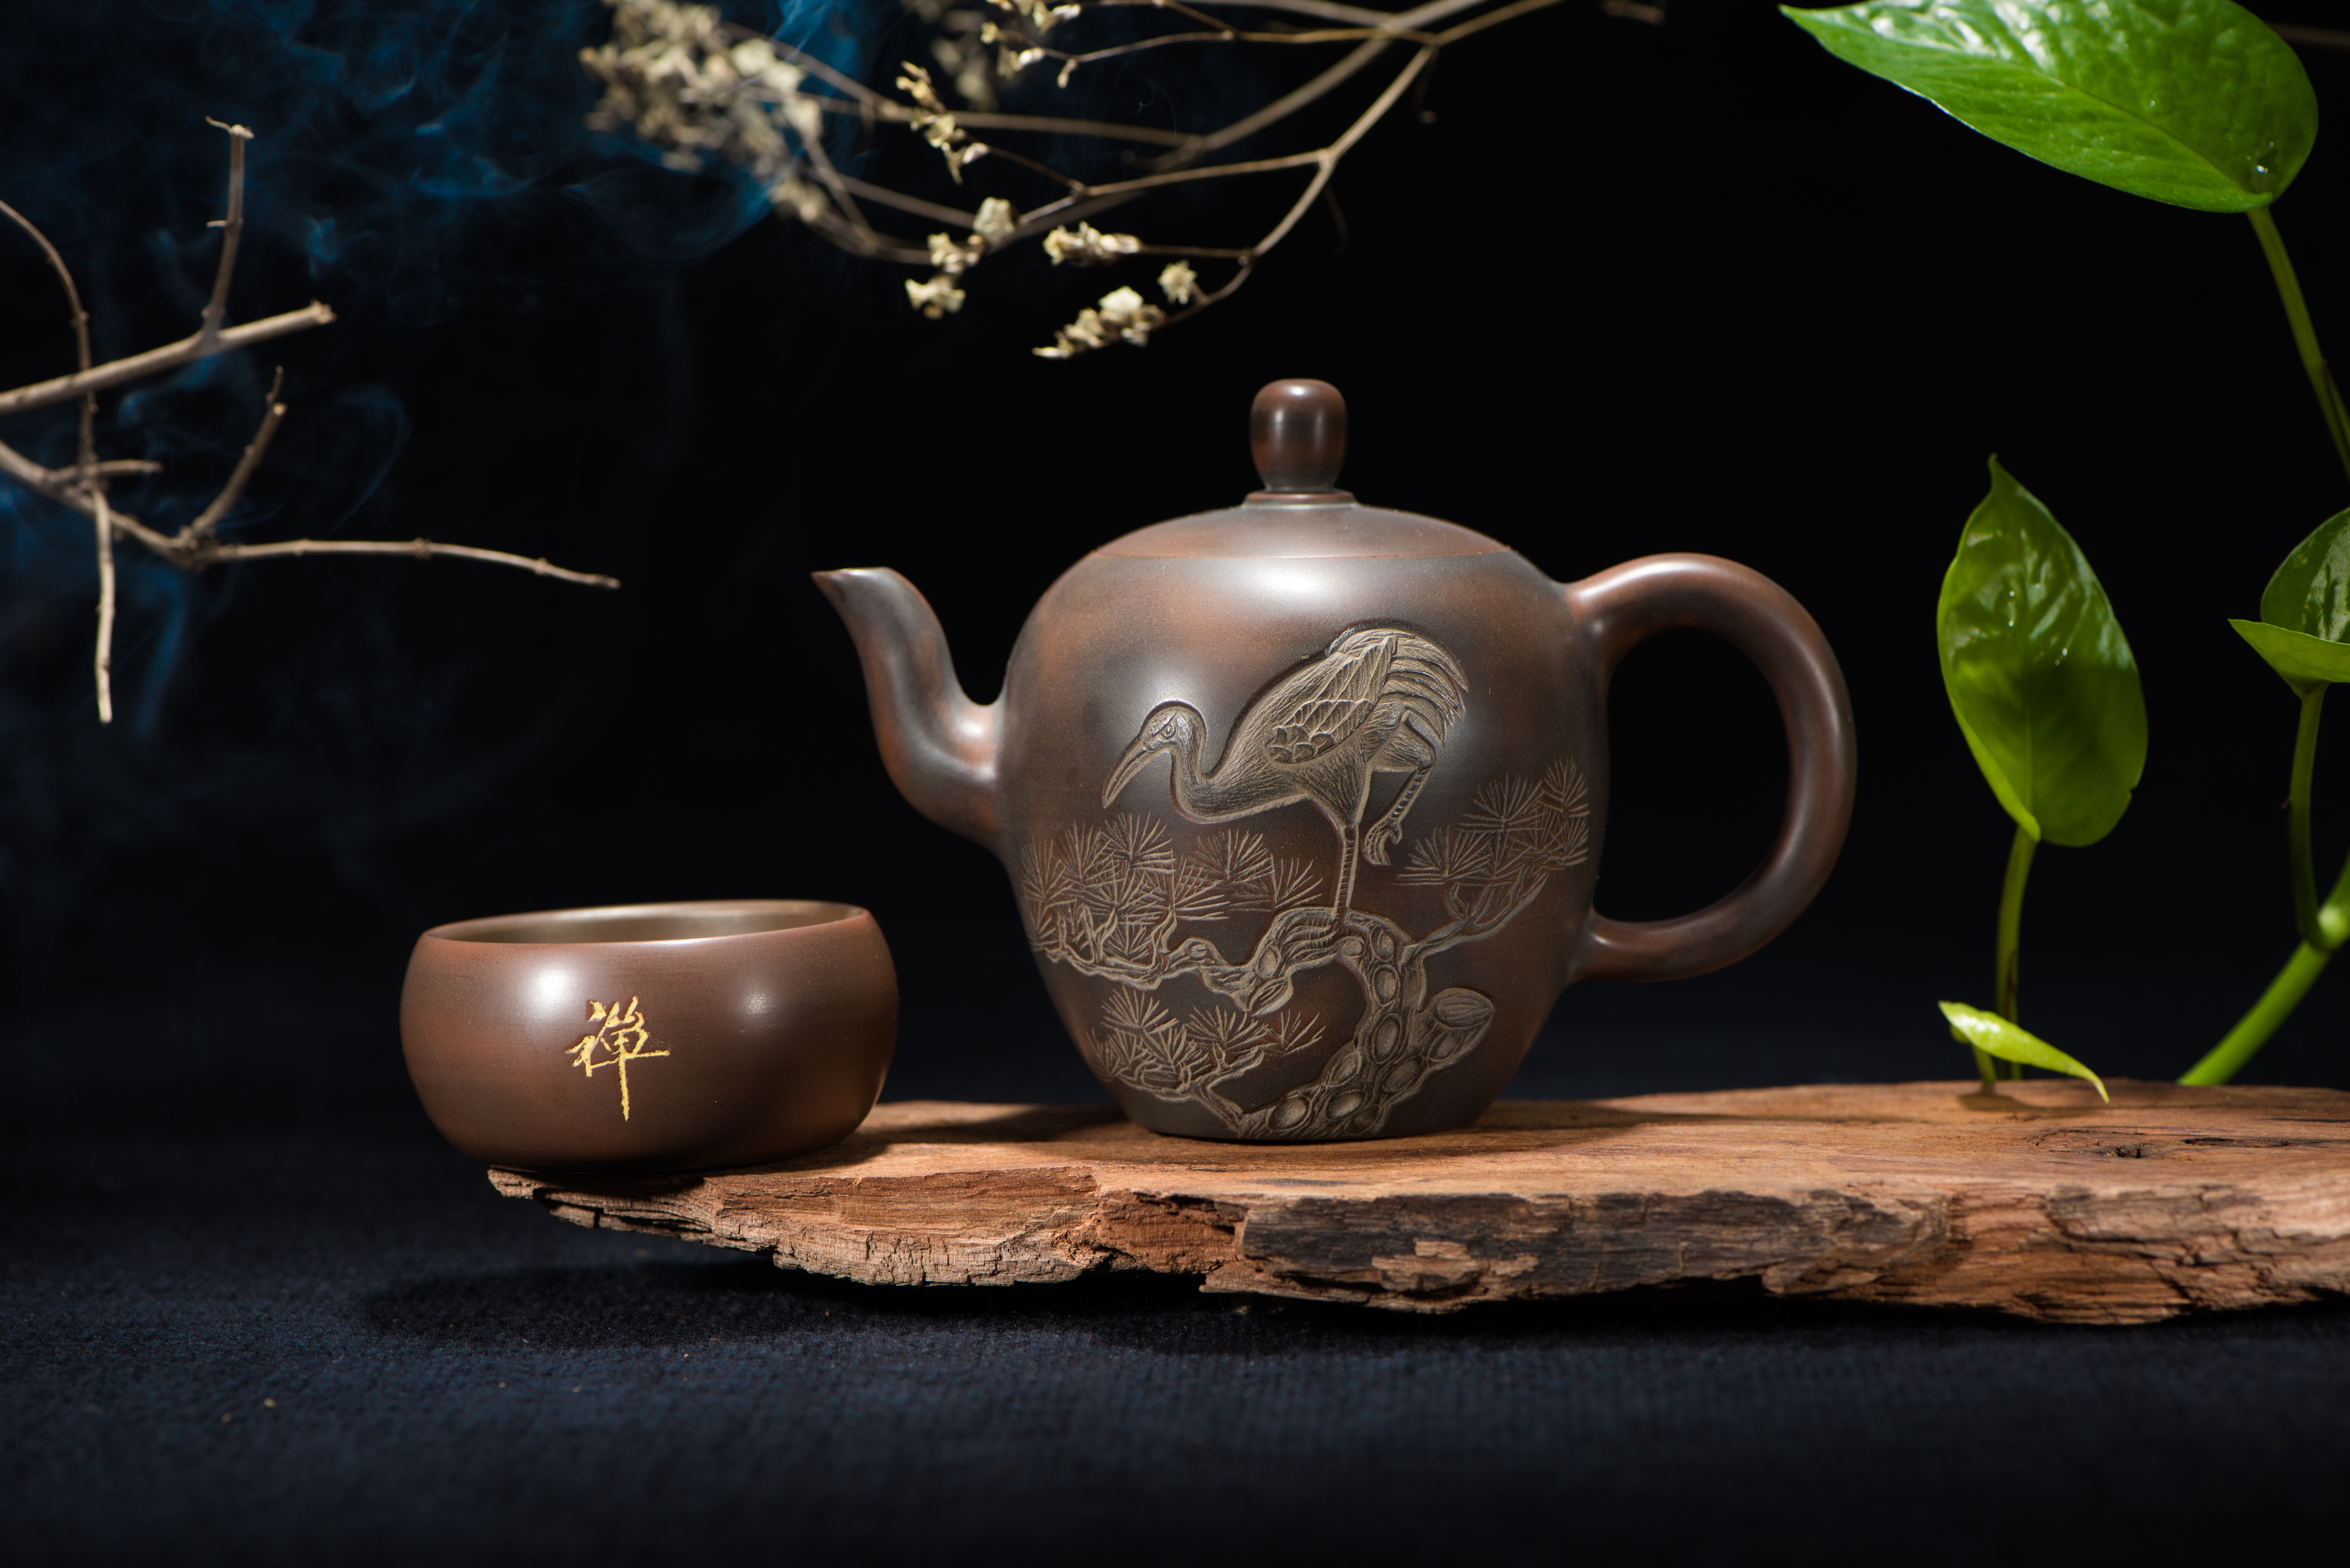
teapot, ceramic, lighting, still life, painting, tea set, art, carving, tea ceremony, still life photography